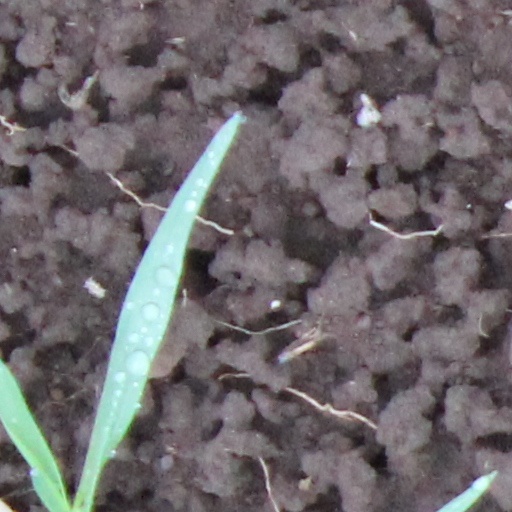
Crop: wheat